Governor of Bursa

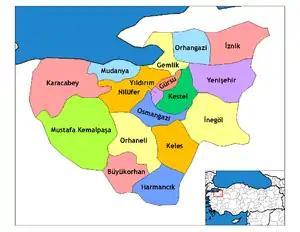
Map of the Province of Bursa, showing the provincial districts.

The governor of Bursa (Turkish: "Bursa Valiliği") is the bureaucratic state official responsible for both national government and state affairs in the Province of Bursa. Similar to the governors of the 80 other provinces of Turkey, the governor of Bursa is appointed by the government of Turkey and is responsible for the implementation of government legislation within Bursa. The governor is also the most senior commander of both the Bursa provincial police force and the Bursa Gendarmerie.